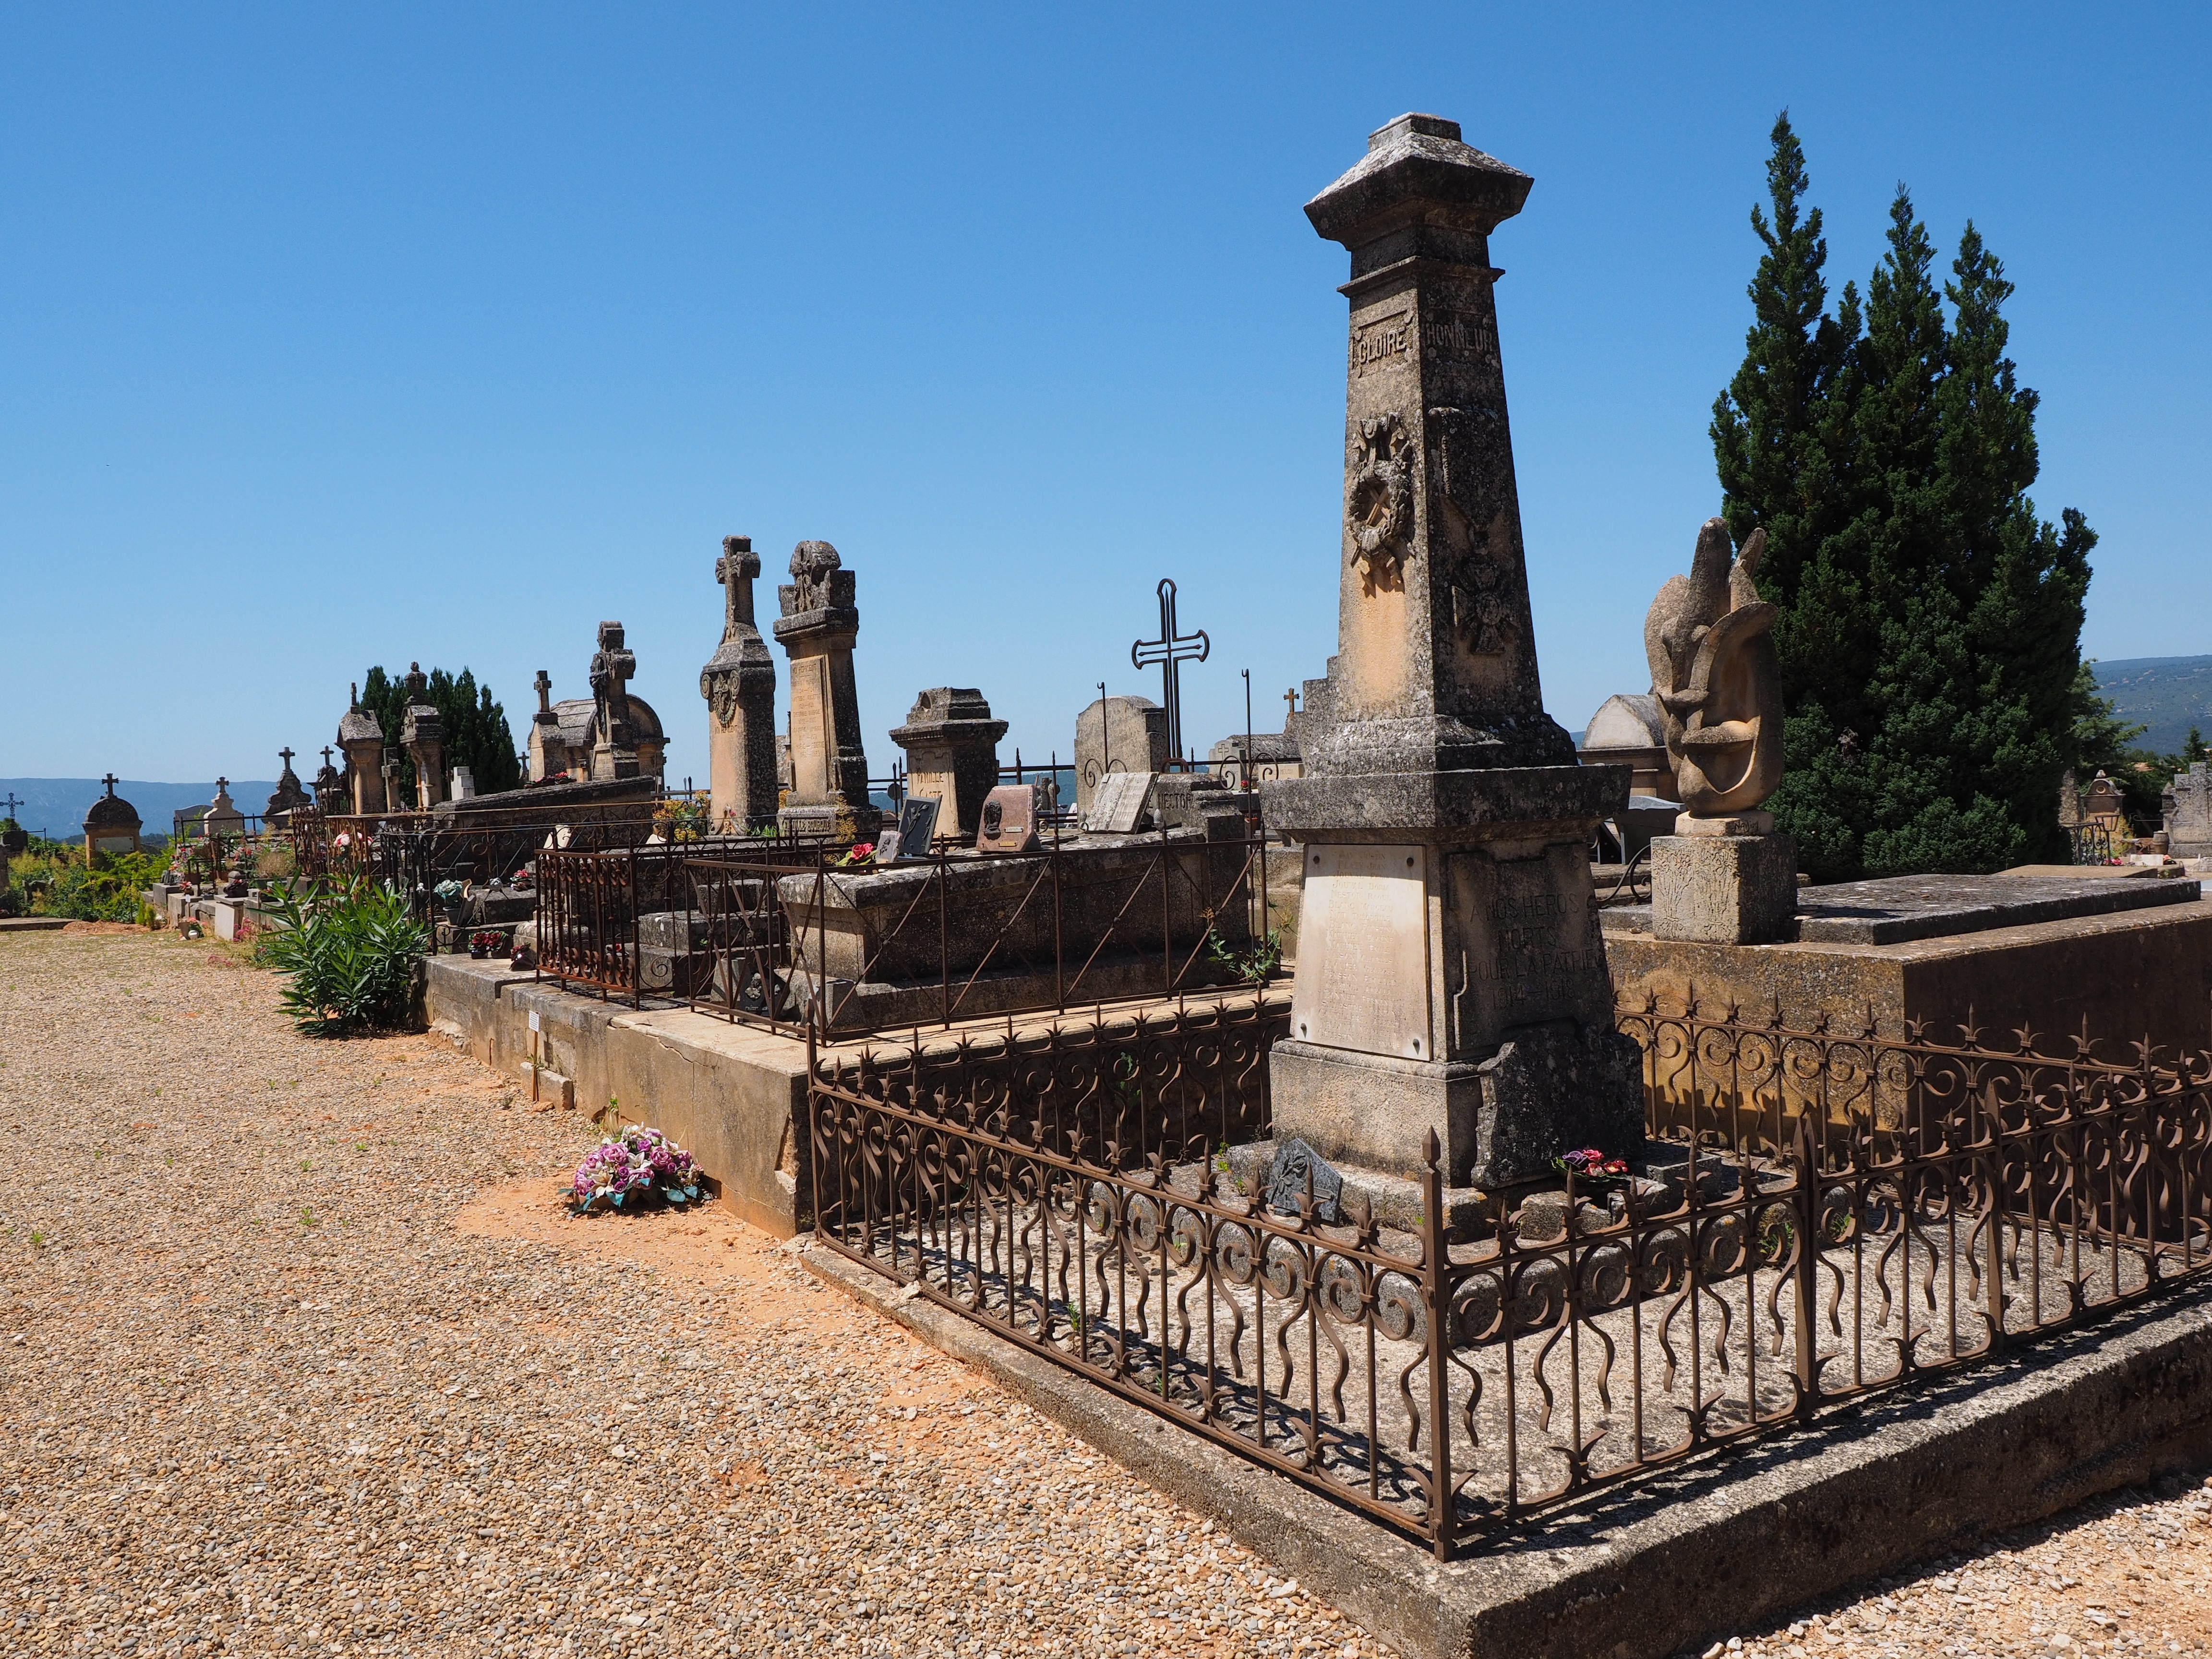
architecture, old, stone, monument, religion, landmark, memory, rest, cross, cemetery, tombstone, death, places of interest, grave, religious, memorial, gravestone, faith, loneliness, headstone, commemorate, christianity, monumental, bury, tomb, die, roussillon, graves, churchyard, silent, historically, tomb figure, mourning, farewell, monuments, funeral, eternity, survivors, resting place, deceased, grave stones, memorial stone, grabschmuck, burial ground, old cemetery, blumenschmunk, funeral place, final resting place, family grave, been thinking, god's acre, leichenhof, secular rite, historic site, ancient history